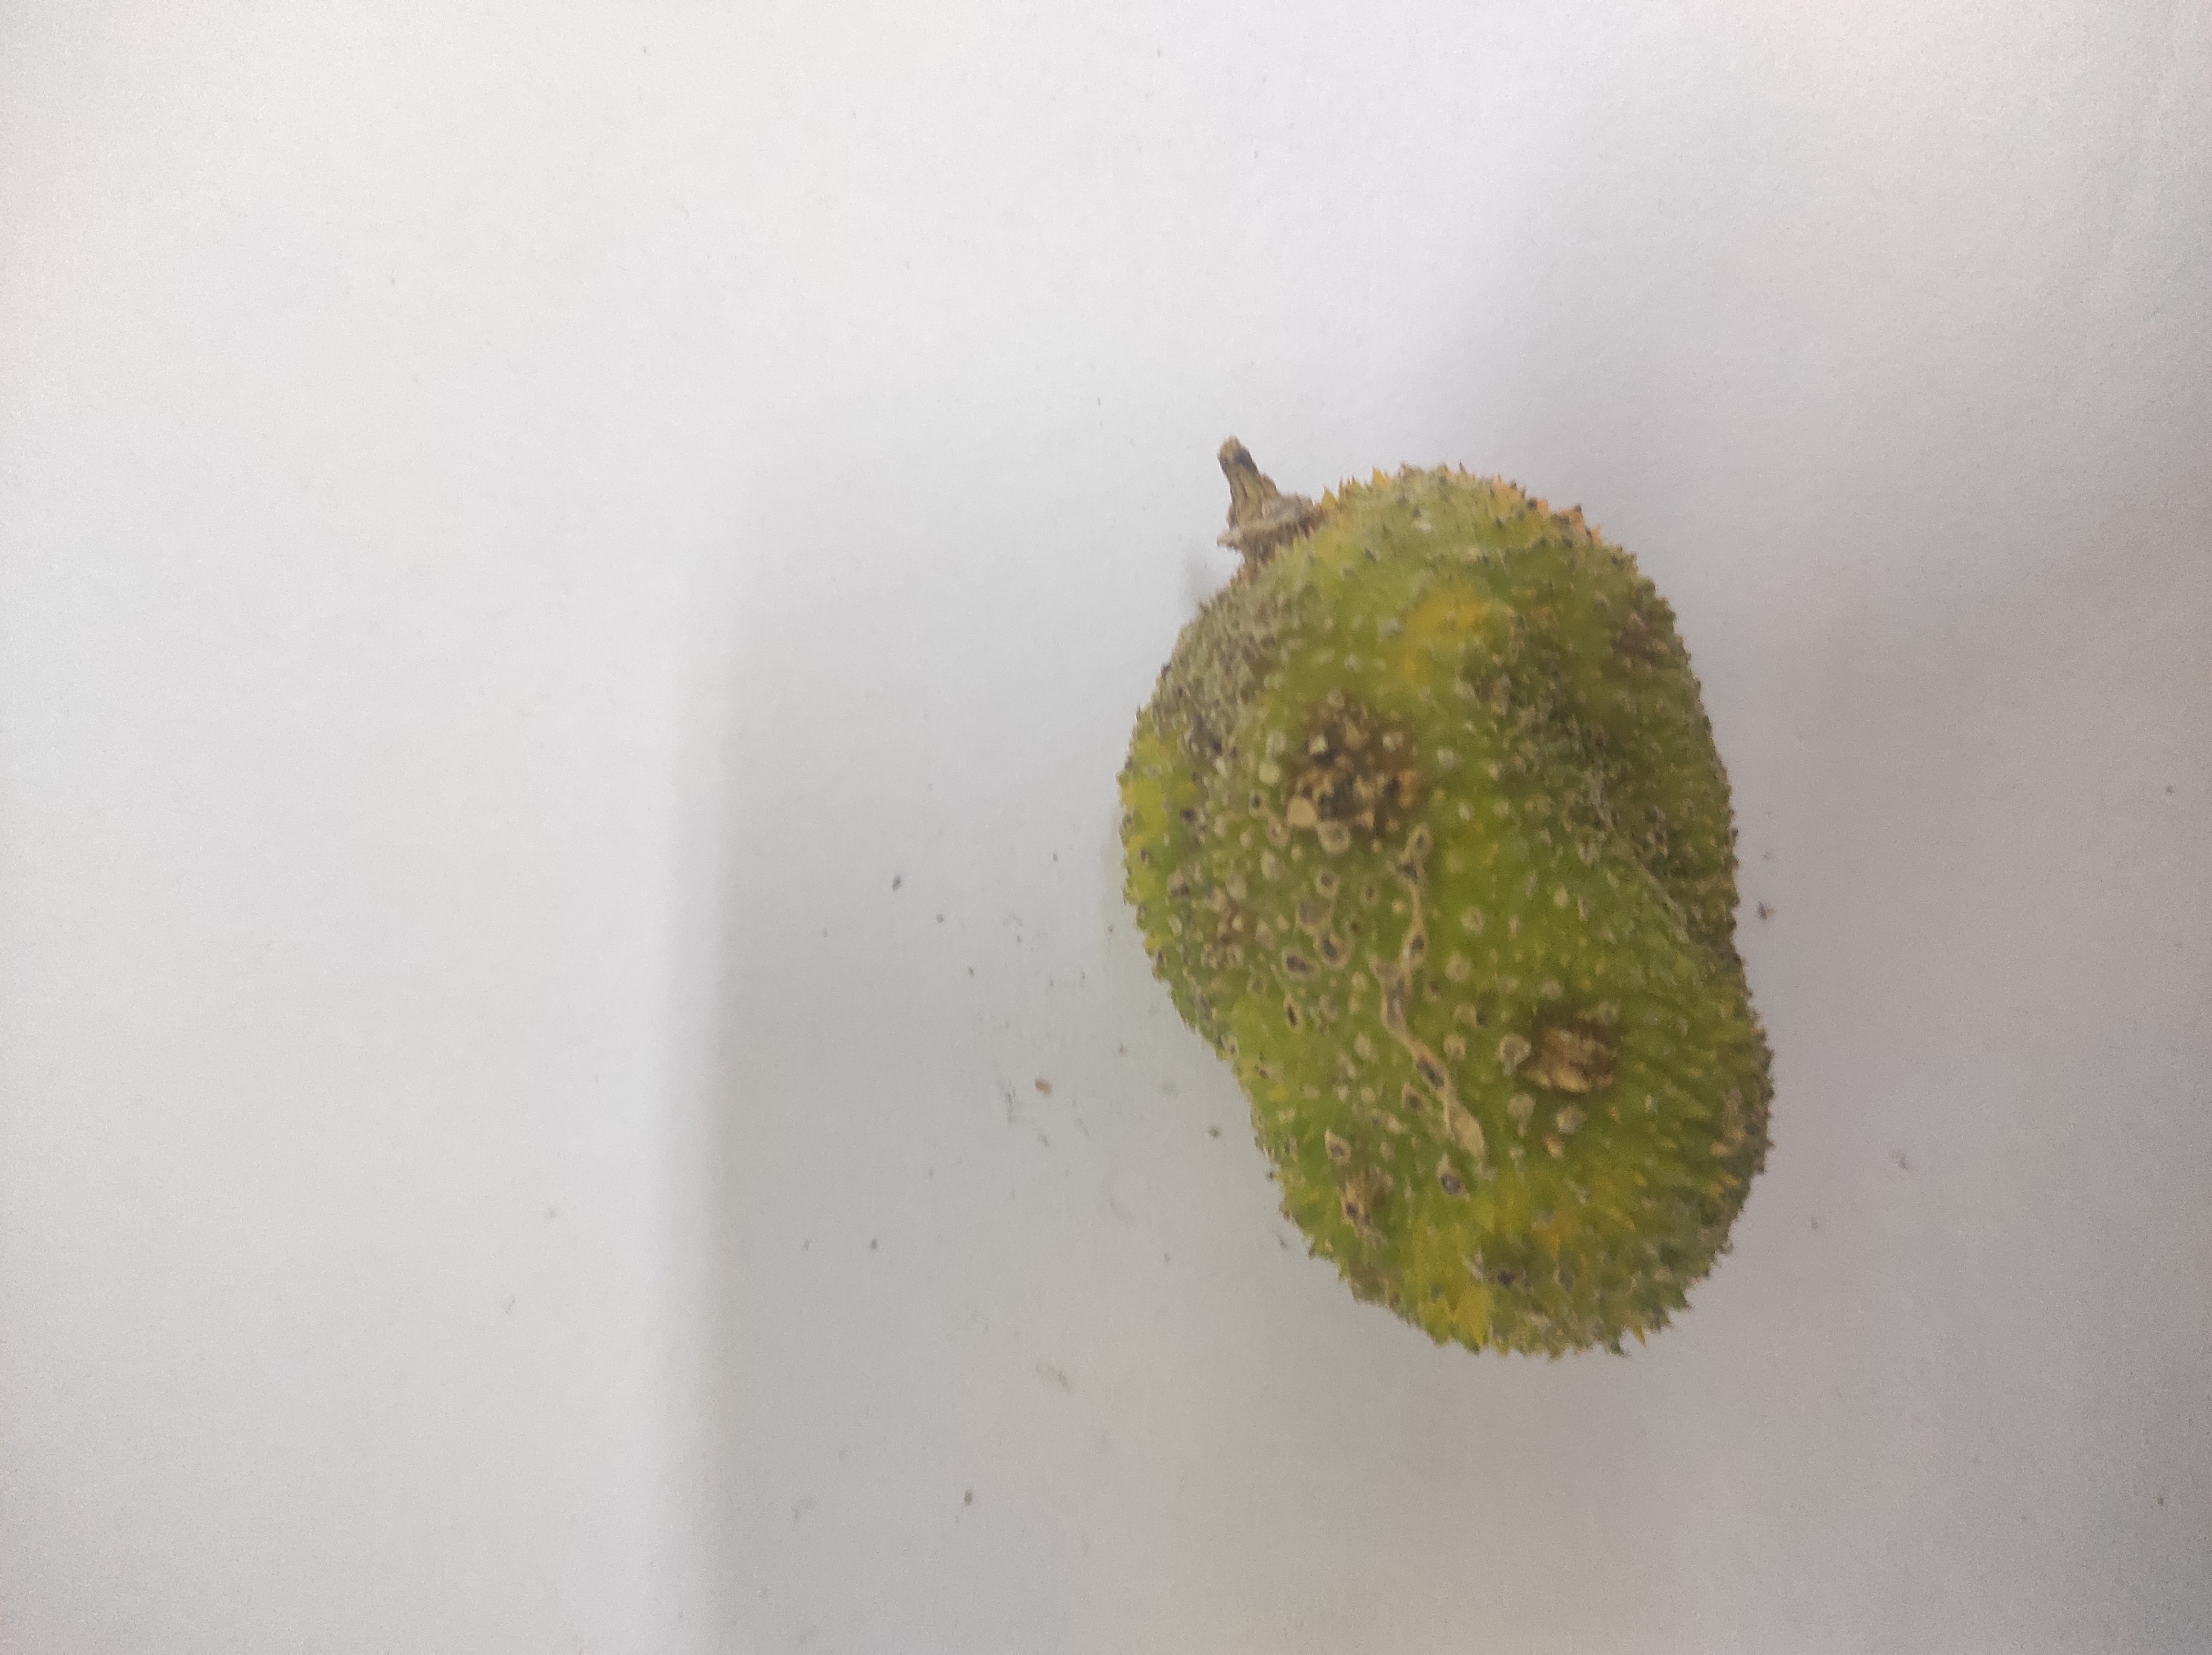
Crop: Spiny Gourd
Condition: Damaged